Marple, Greater Manchester

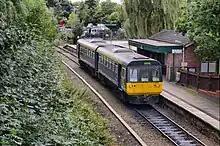
Rose Hill Marple station

In 1875, Marple was made a local government district, administered by an elected local board. Such districts were reconstituted as urban districts under the Local Government Act 1894. In 1922, Marple Urban District Council bought Hollins House to serve as its headquarters; the grounds of the house were gifted to the council at the same time by the Carver family for converting into Marple Memorial Park, being Marple's war memorial.